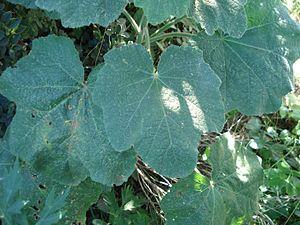
alcea rosea, rose trémière. Feuilles.